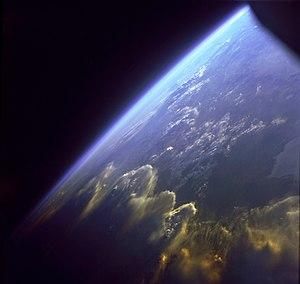
La colonisation de l'espace, ou colonisation spatiale, est au-delà d'un sujet classique de fiction, un projet astronautique d'habitation humaine permanente et en grande partie auto-suffisante en dehors de la Terre. Elle est liée à la conquête de l'espace.